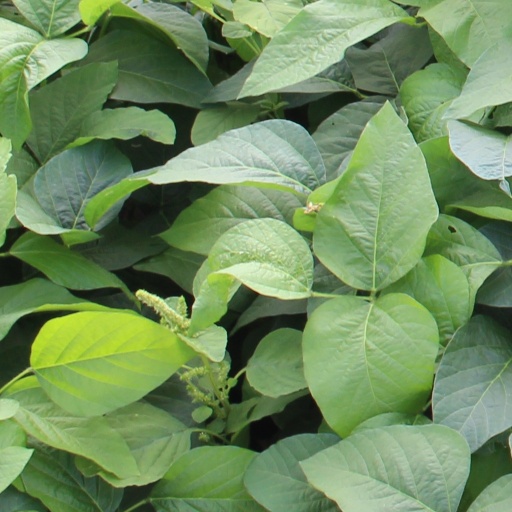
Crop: soybean